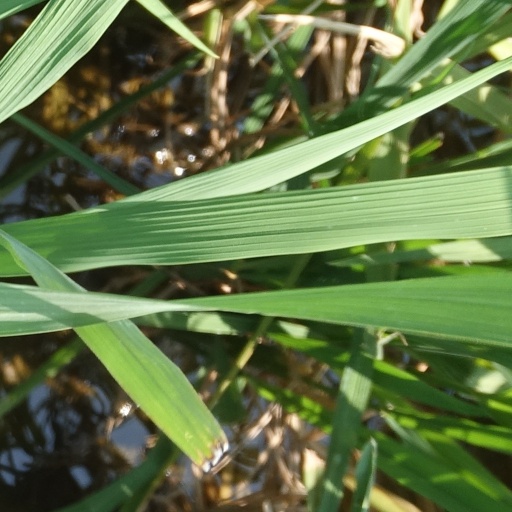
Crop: rice